Borja Herrera

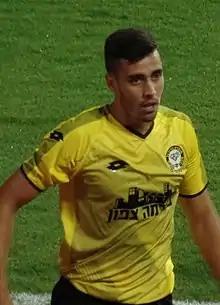
Herrera with Maccabi Netanya 2019

Borja Herrera González (born 8 January 1993) is a Spanish professional footballer who plays as a midfielder for Indian Super League club Goa.